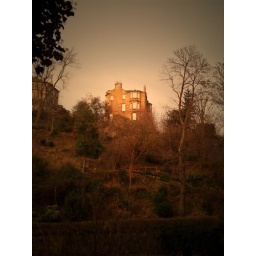
There is a house upon a hill